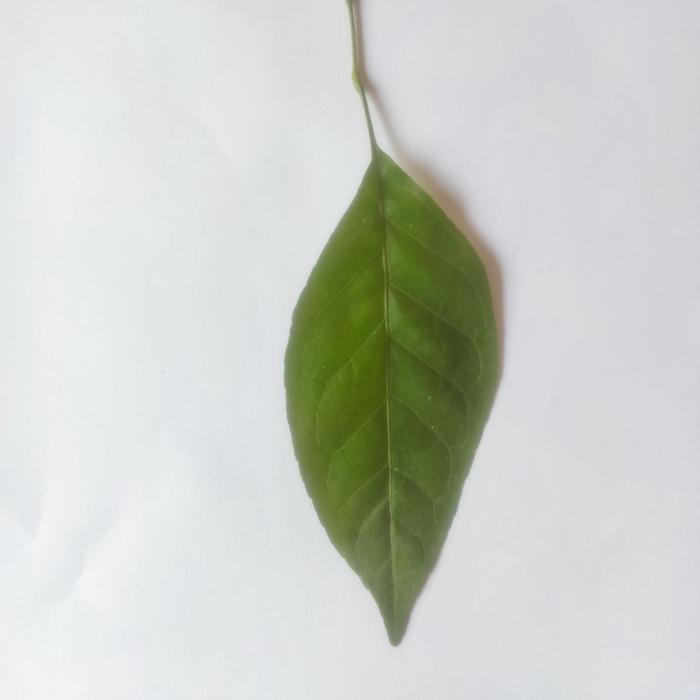
Crop: Aegle Marmelos
Leaf condition: Healthy_Leaf